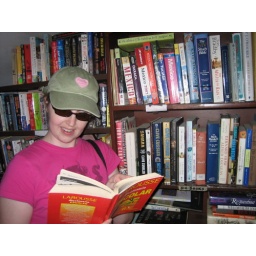
Airbs and the library in our apartment building